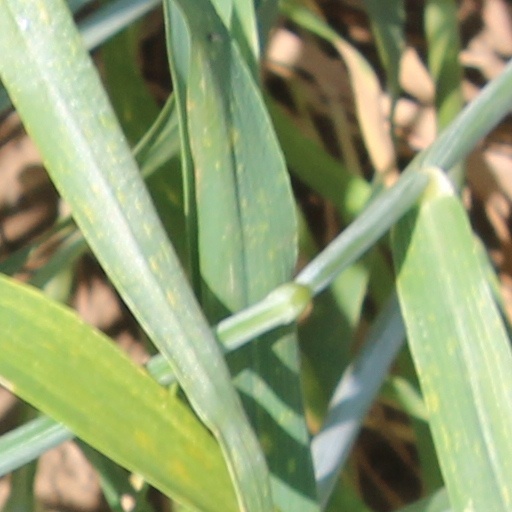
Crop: wheat